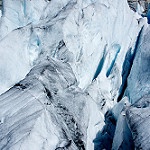
Scene: Outdoor